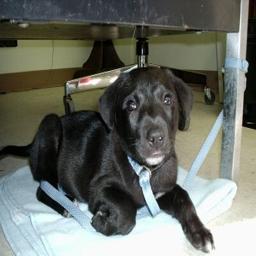
Animal: dogs